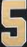
Number: 5